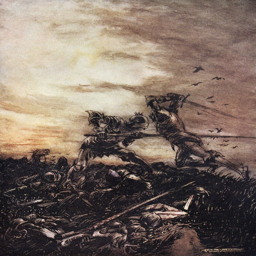
the romance of ~ - illustrator